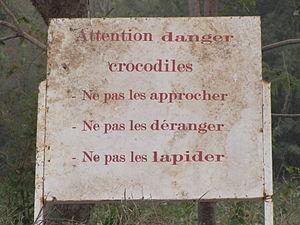
Panneau ""Attention Crocodiles en liberté"" dans le parc urbain Bangr Weoogo à Ouagadougou au Burkina-Faso"